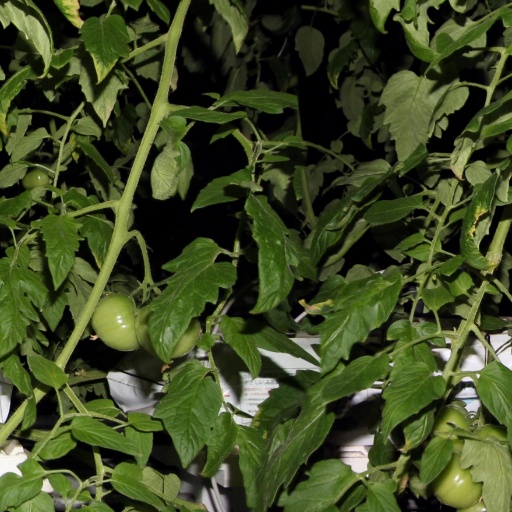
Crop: tomato